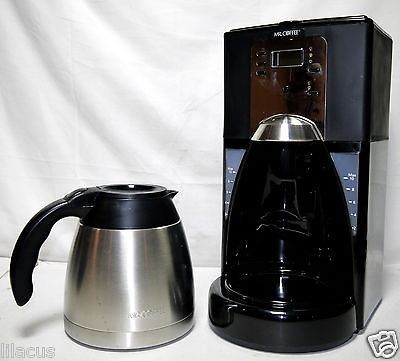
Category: coffee maker